Mike Picciotti

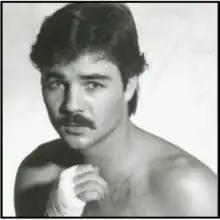

Mike Francis Picciotti (May 17, 1957 – November 5, 2023), often known by the nickname, "Pic", was an American professional boxer who competed in 38 pro fights from 1976 to 1986. He was ranked 10th in the world as a middleweight and one fight away from a world title shot. Pic was featured in an article of "The Ring", where he was interviewed about his career and the current state of boxing. He was known for his aggressive pressure style and heavy body attack. Picciotti fought his main bouts in Atlantic City, the Spectrum, and the 69th Street Forum.